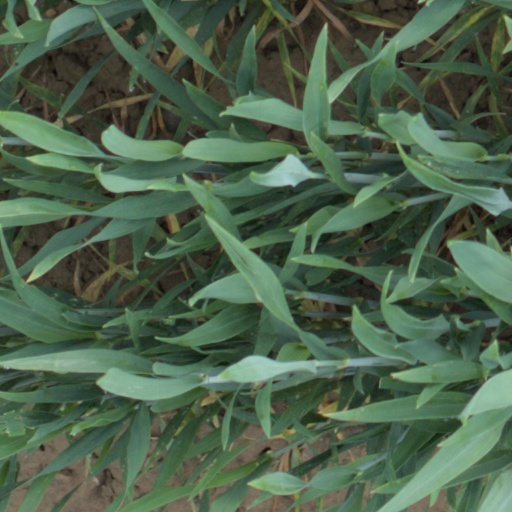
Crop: wheat